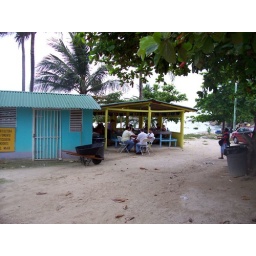
fish by the beach